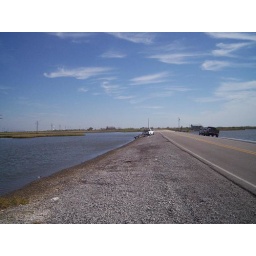
this guy put his boat in the water form the side of the road